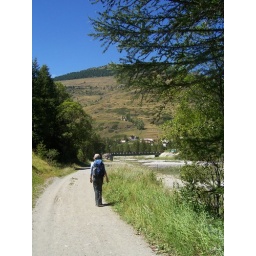
We'd cross over into the town by the river on the right.